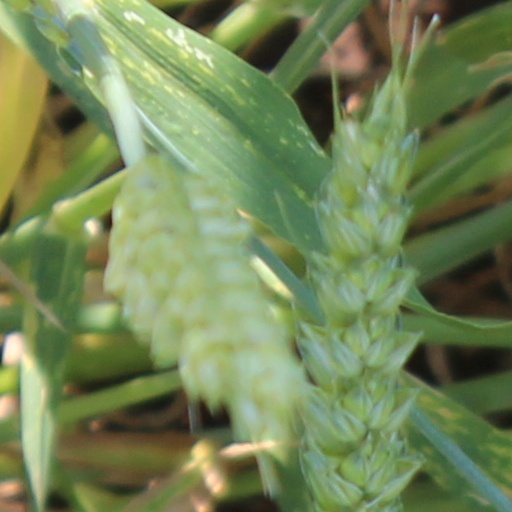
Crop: wheat